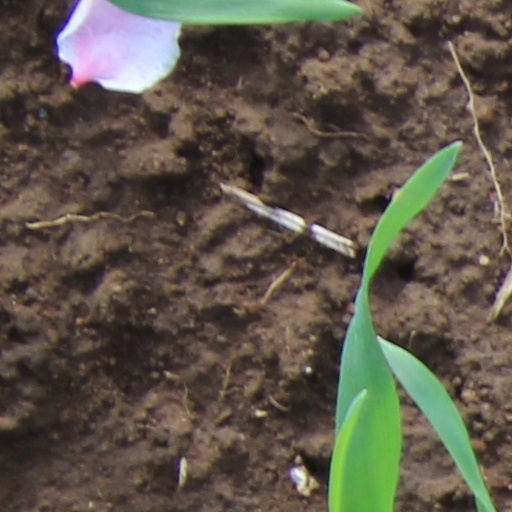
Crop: wheat